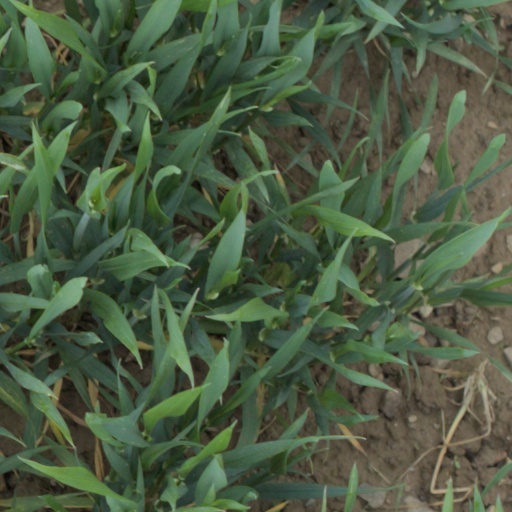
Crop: wheat